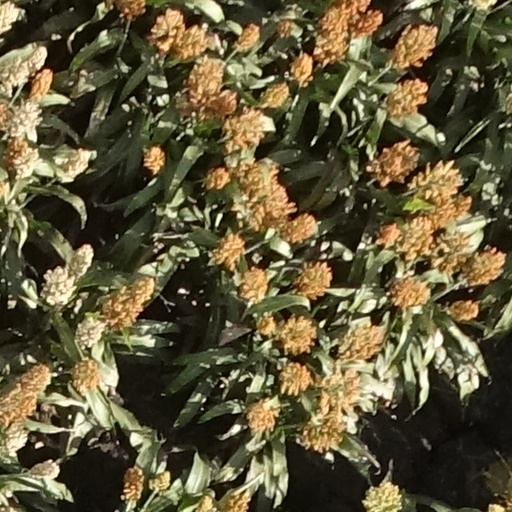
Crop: sorghum